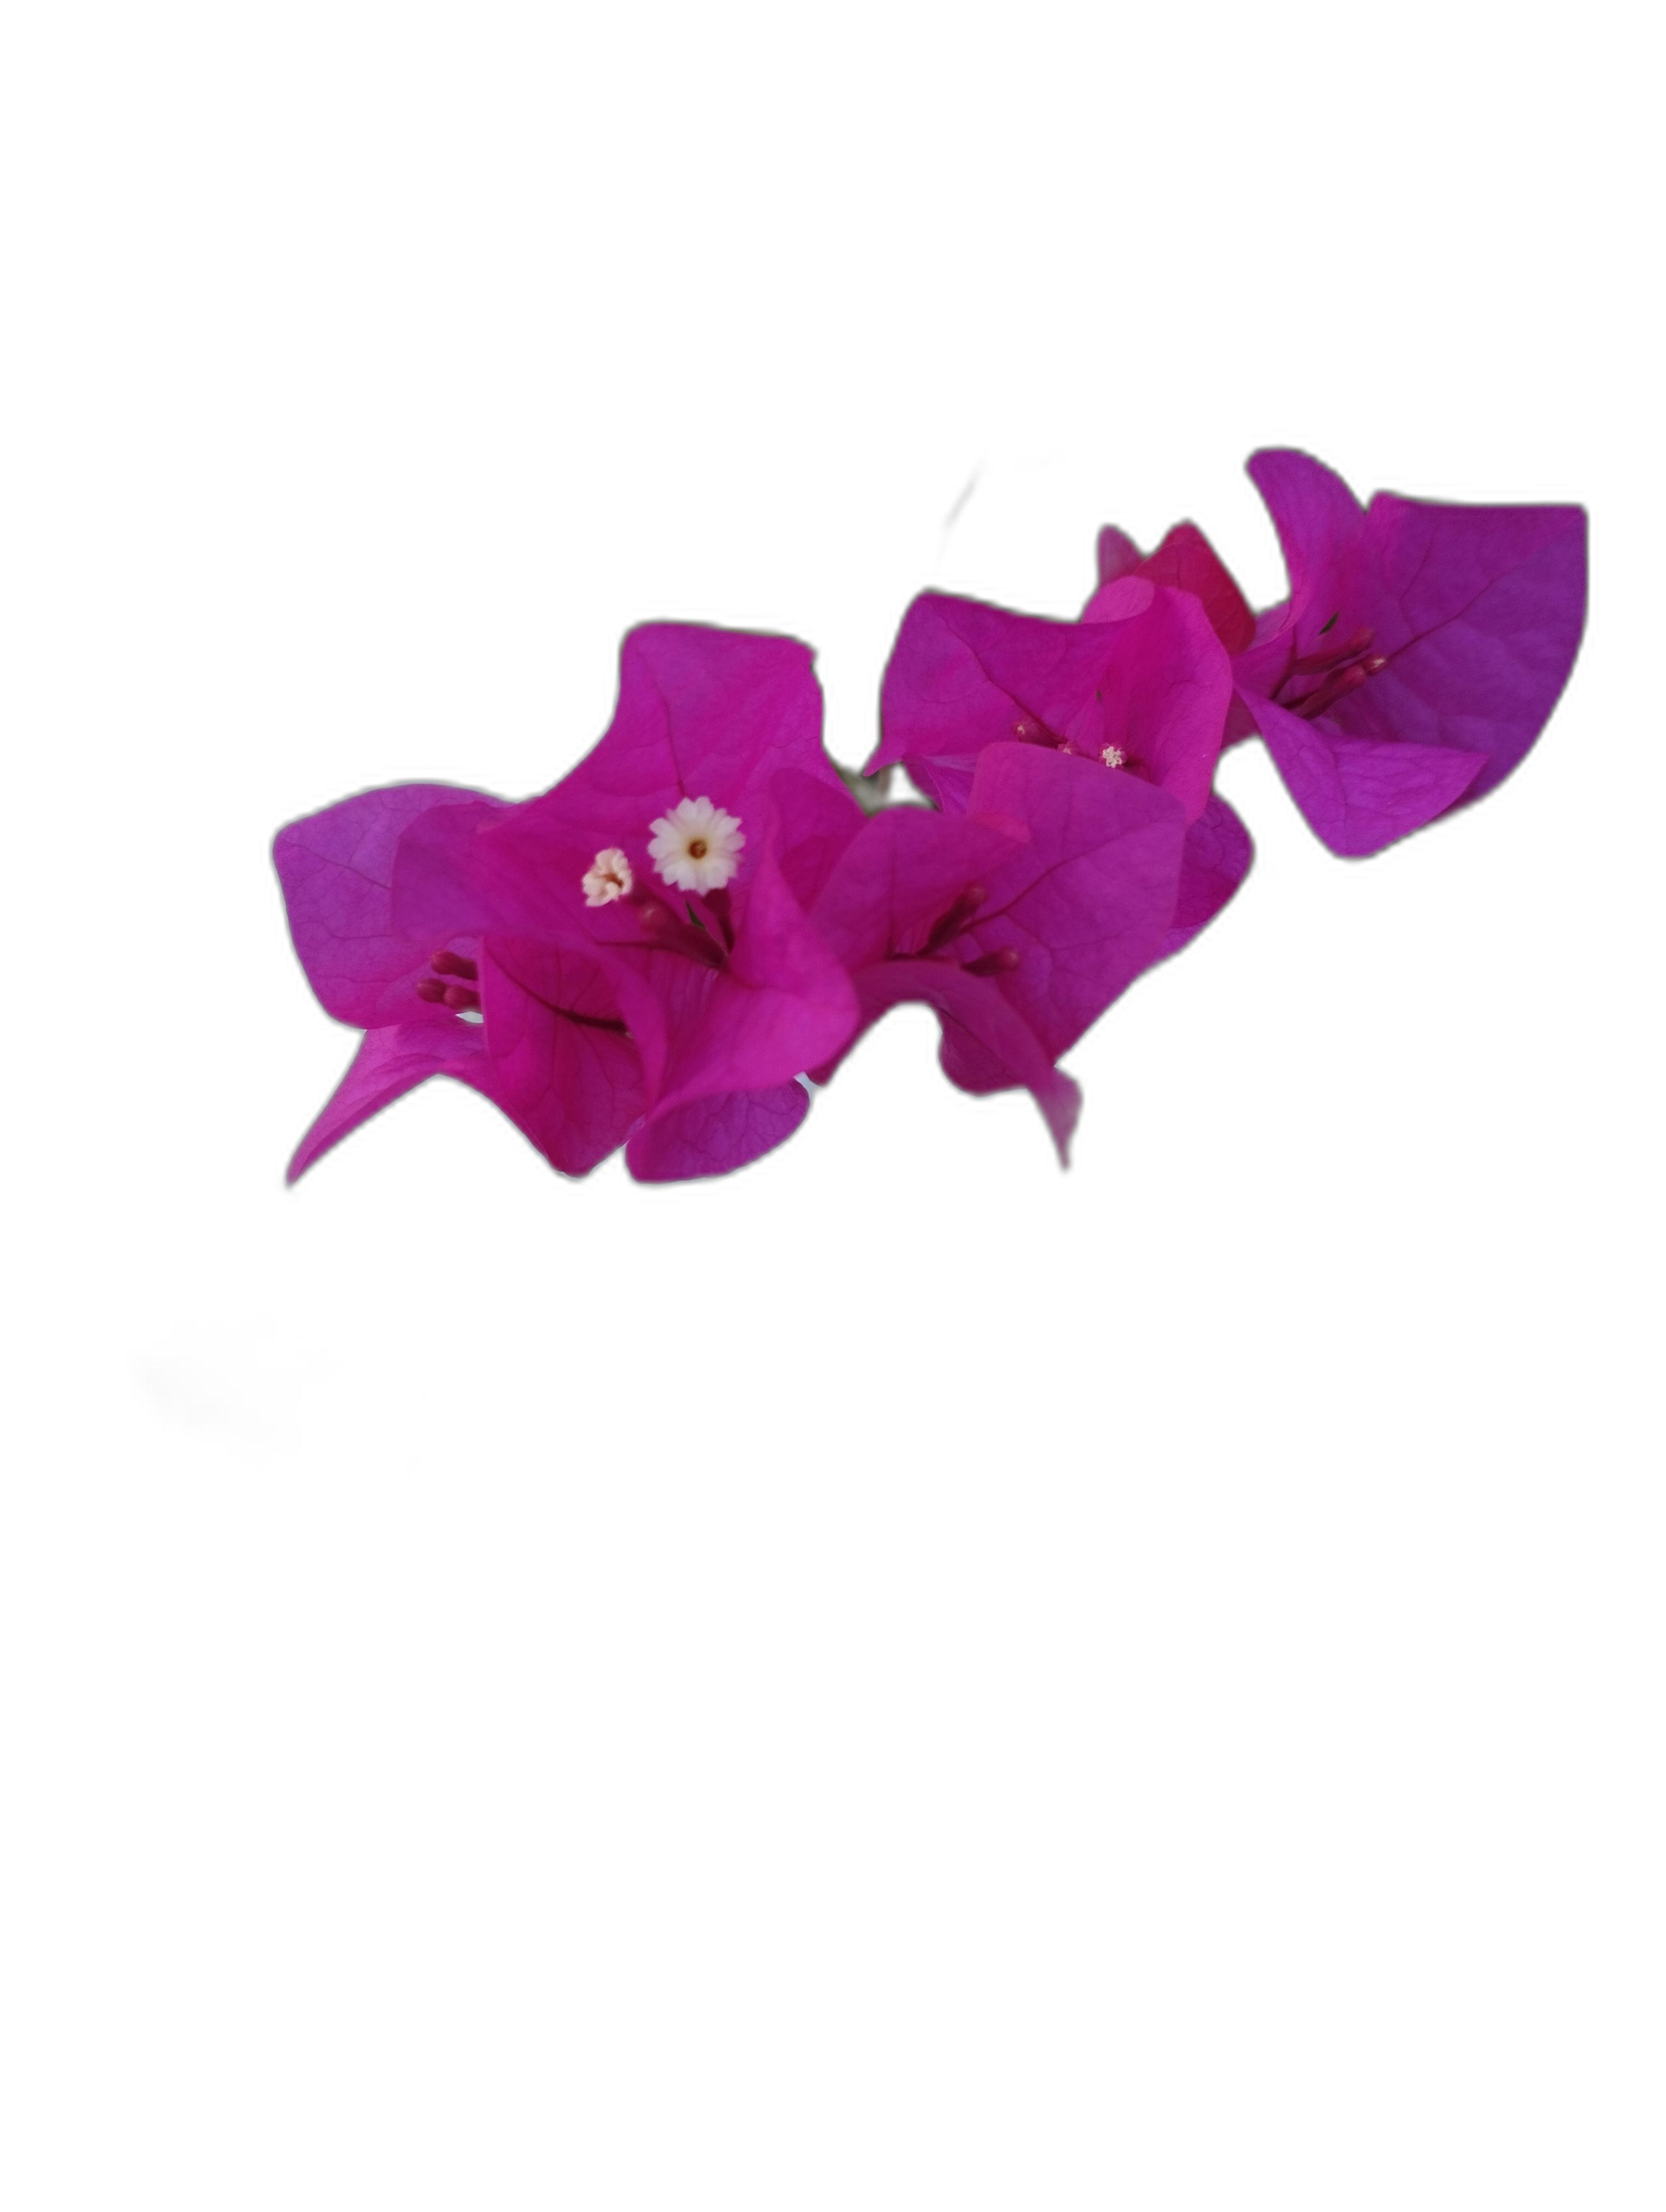
Label: Bougainvillea